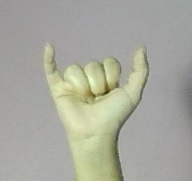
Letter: ya